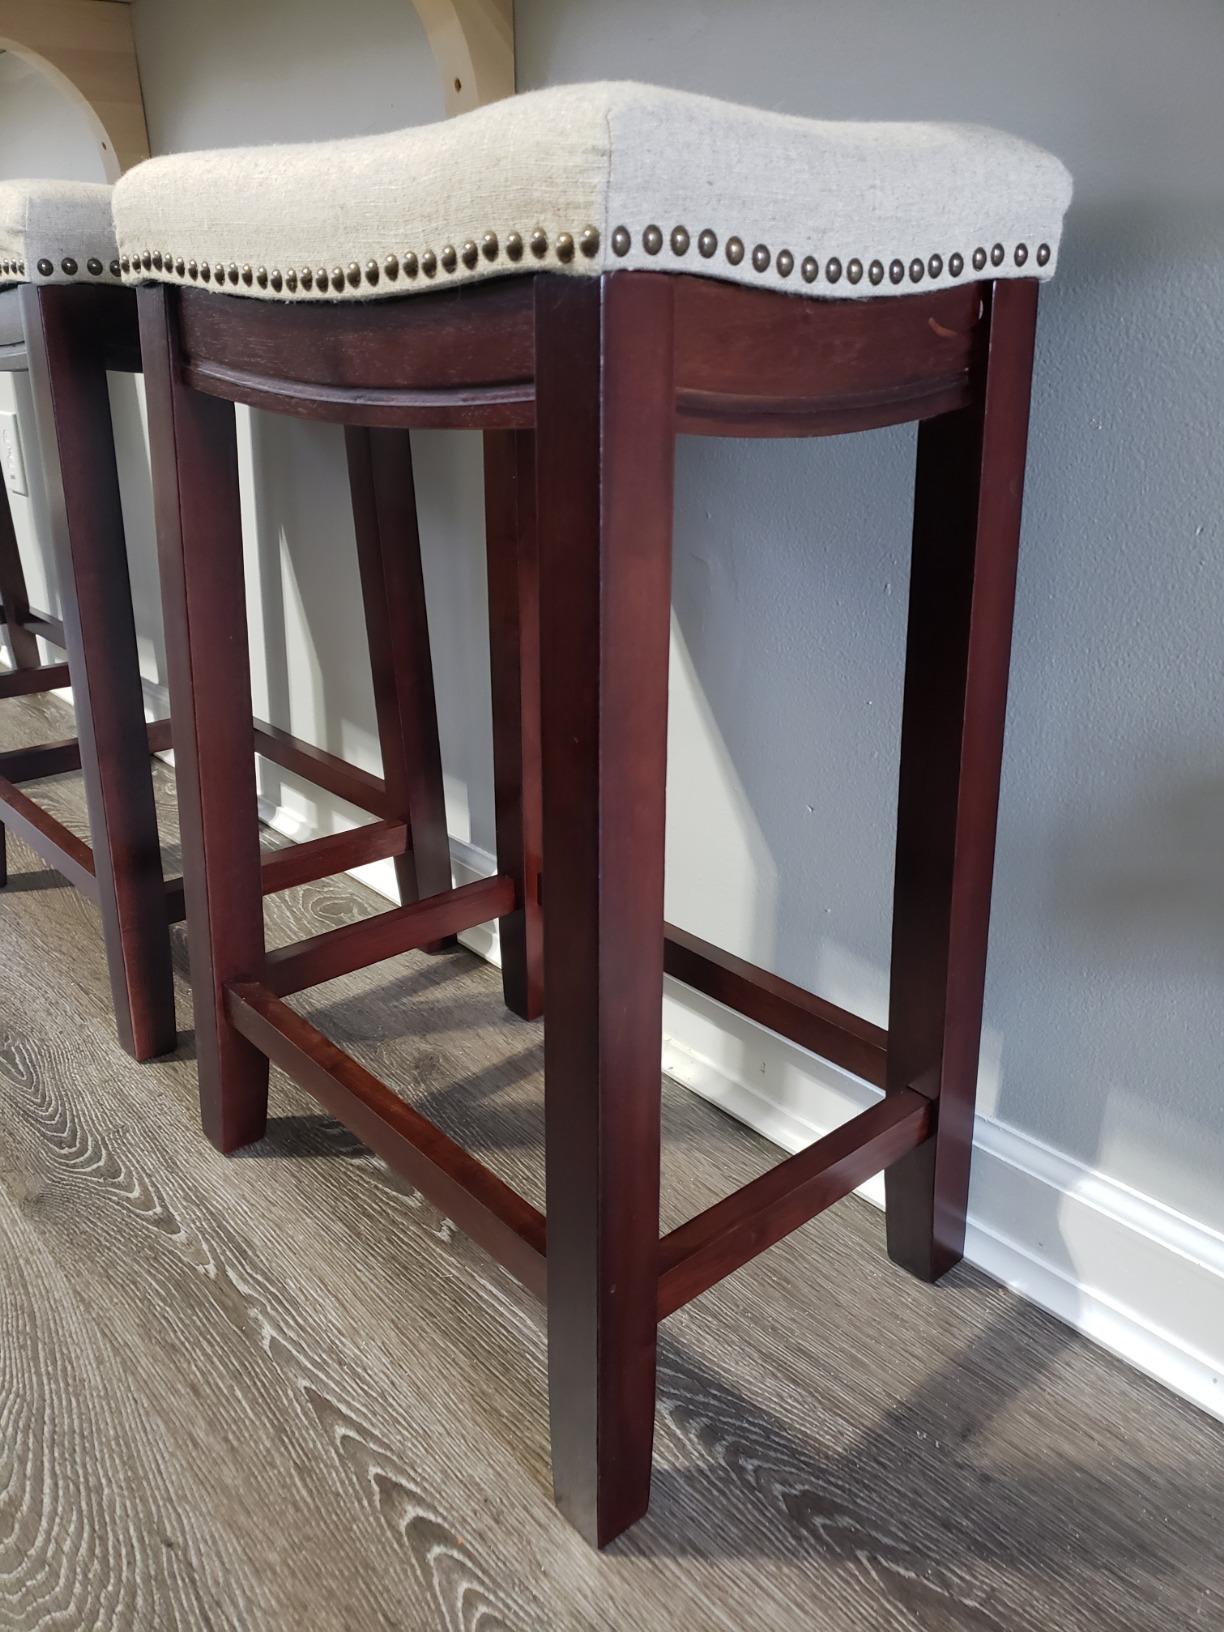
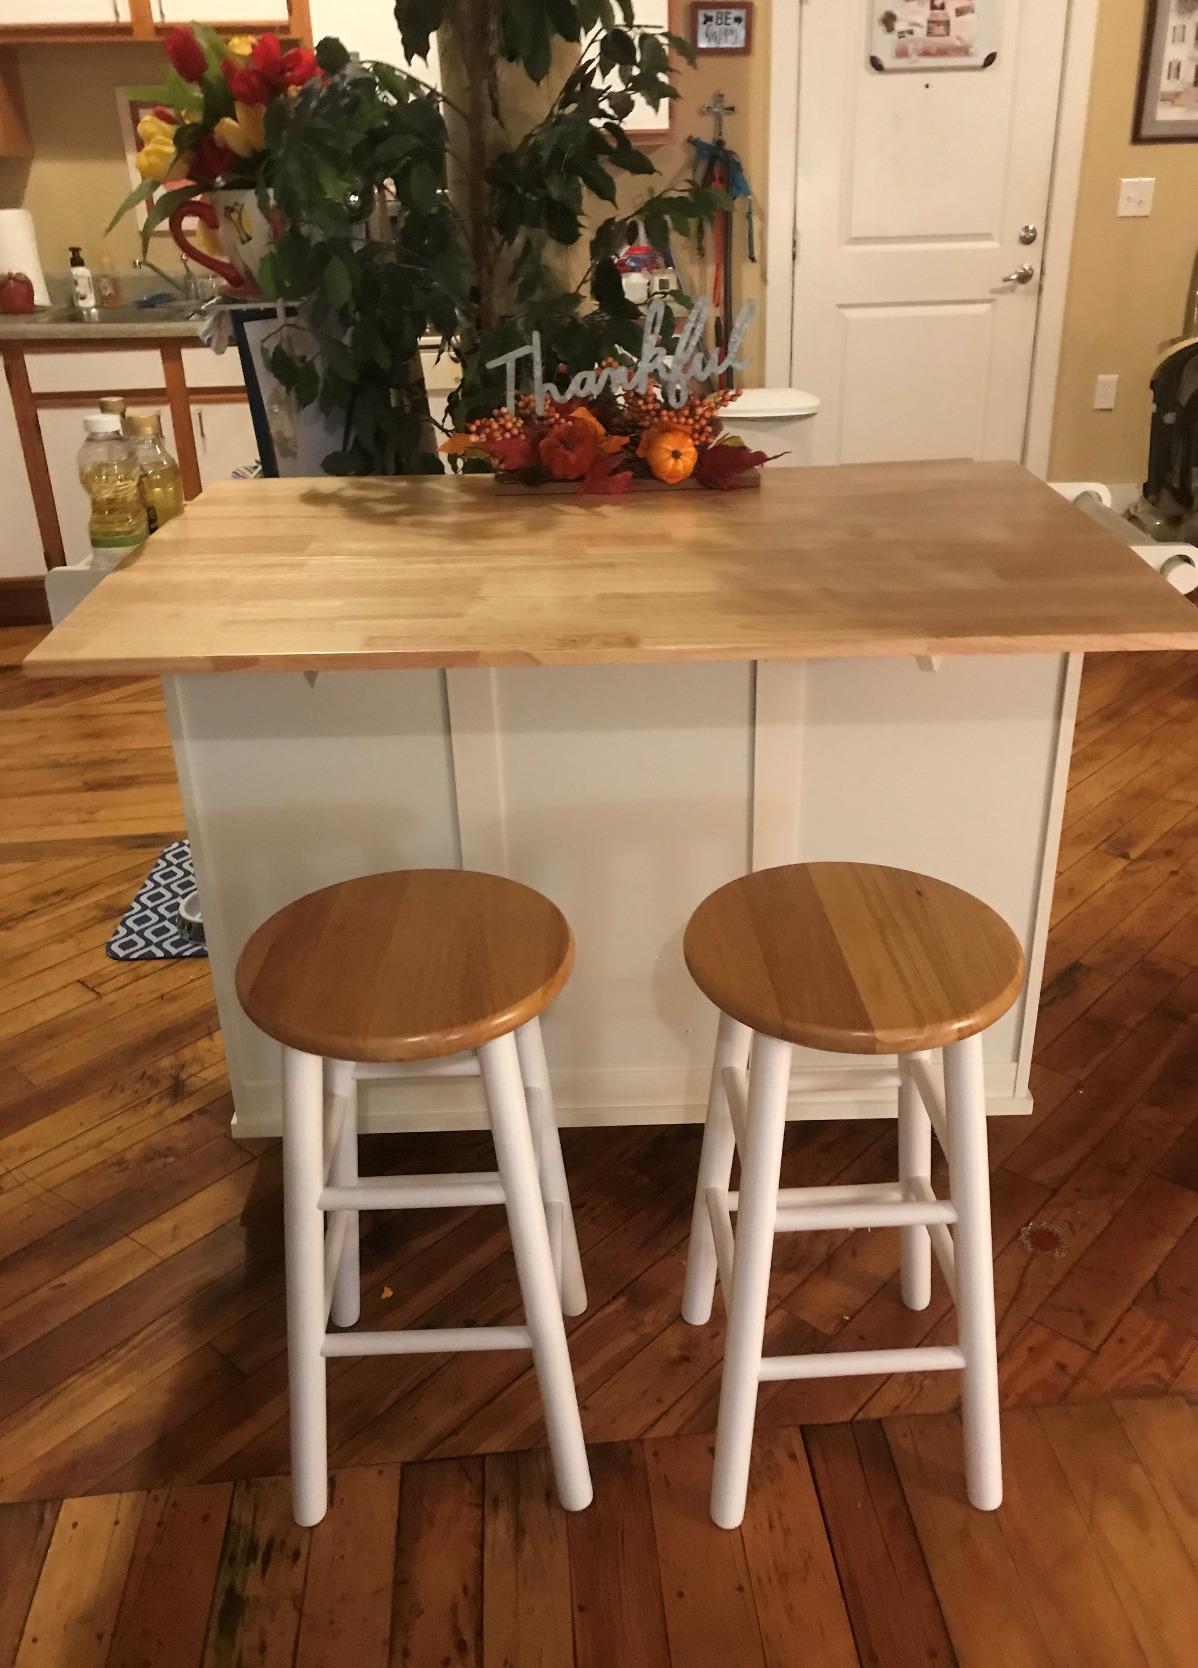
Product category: stool
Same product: no